Rail fence cipher

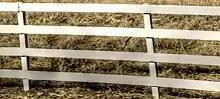
Rail fence

The rail fence cipher (also called a zigzag cipher) is a classical type of transposition cipher. It derives its name from the manner in which encryption is performed, in analogy to a fence built with horizontal rails.